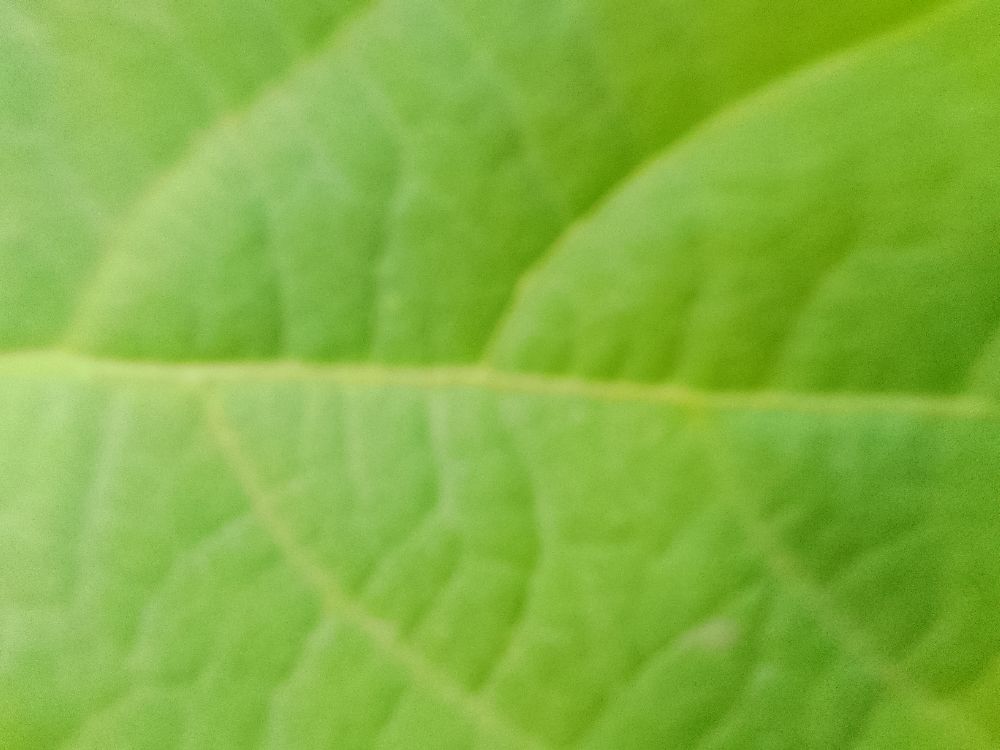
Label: healthy